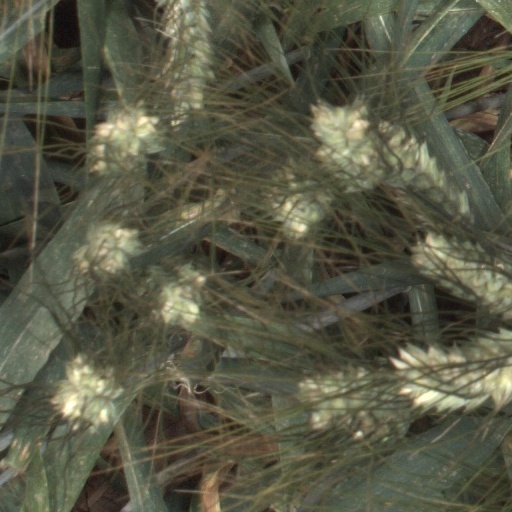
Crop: wheat